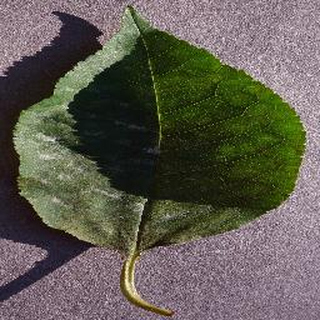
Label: cherry_powdery_mildew